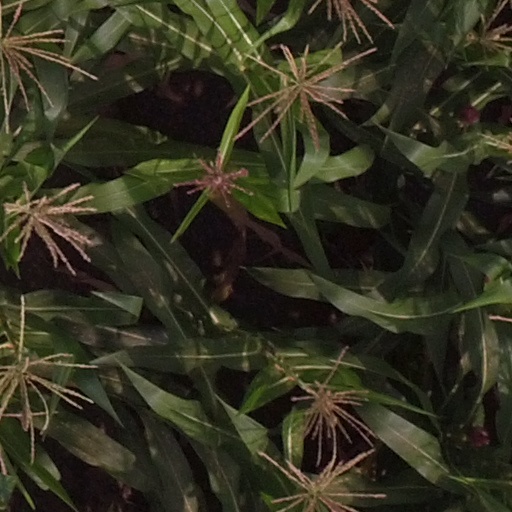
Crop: maize; corn